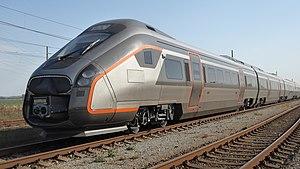
CAF Oaris est une plate-forme de trains à grande vitesse développée par le constructeur ferroviaire espagnol CAF.